Bosistoa transversa

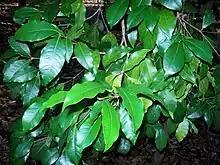
Foliage in Coffs Harbour Botanical Garden

Bosistoa transversa, commonly known as yellow satinheart, or three-leaved bosistoa, is a species of small to medium-sized rainforest tree that is endemic to eastern Australia. It has mostly pinnate leaves, usually with three leaflets, and panicles of small white flowers.